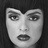
Emotion: neutral